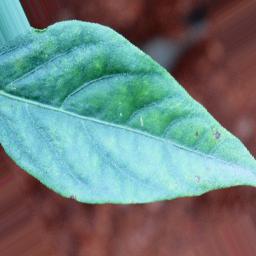
Label: healthy